2022 Cure Bowl

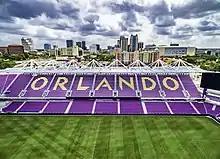
Exploria Stadium in Orlando, pictured in 2017, hosted the game.

The Cure Bowl was televised by ESPN, with a commentary team of Beth Mowins, Kirk Morrison, and Stormy Buonantony. The game's officiating crew, from the Mountain West Conference, was led by referee Christian Watson and umpire Ian Malepleai. The game was played at Exploria Stadium in Orlando, Florida, and weather at kickoff was sunny with a temperature of .